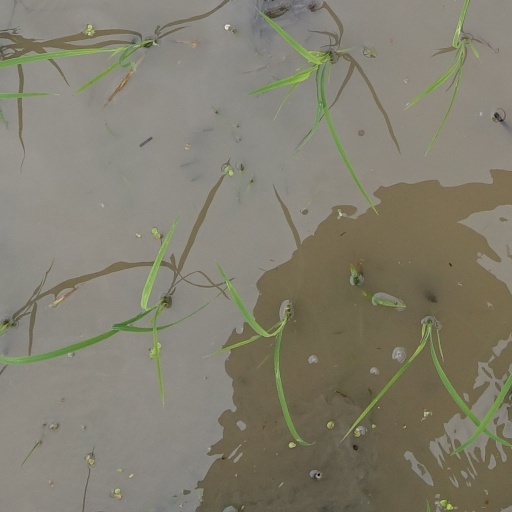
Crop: rice